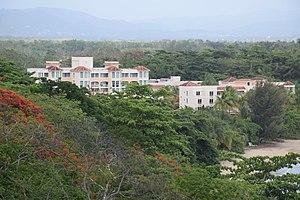
Añasco est une municipalité de l'île de Porto Rico s'étend sur une superficie de 104 km² et regroupe 28 348 habitants.